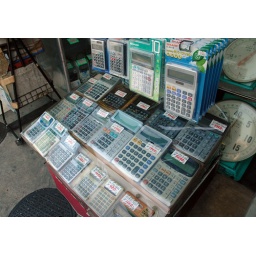
A merchant outside Tokyo's fish market specializes in two products: sclaes and calculators.